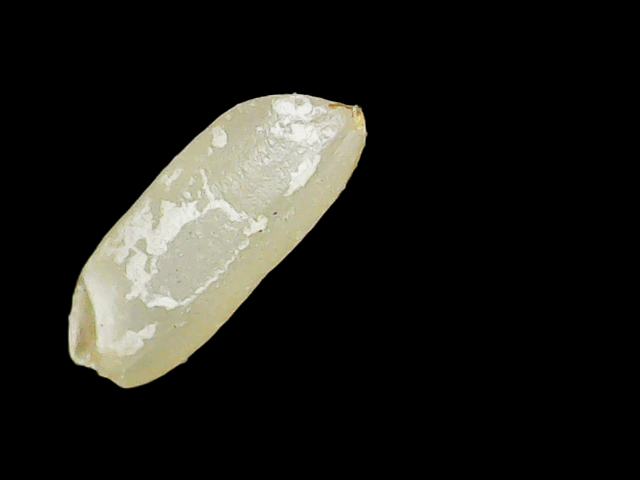
Rice variety: Binadhan17